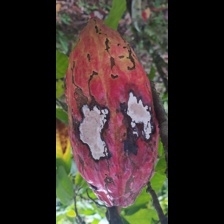
Label: moniliophthora